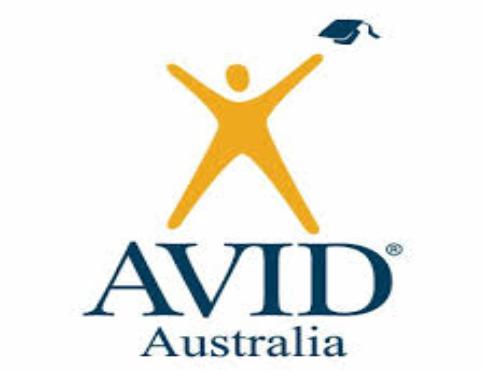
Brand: Avid
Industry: Necessities